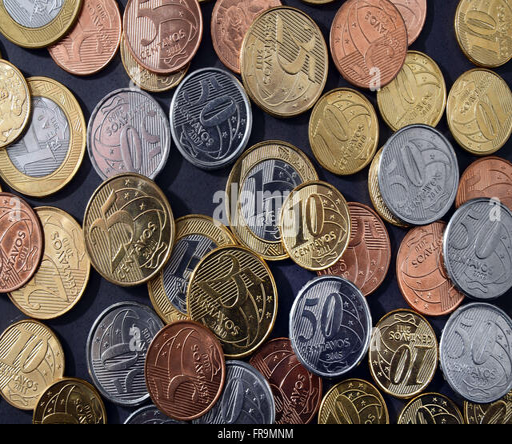
real coins in circulation in the country